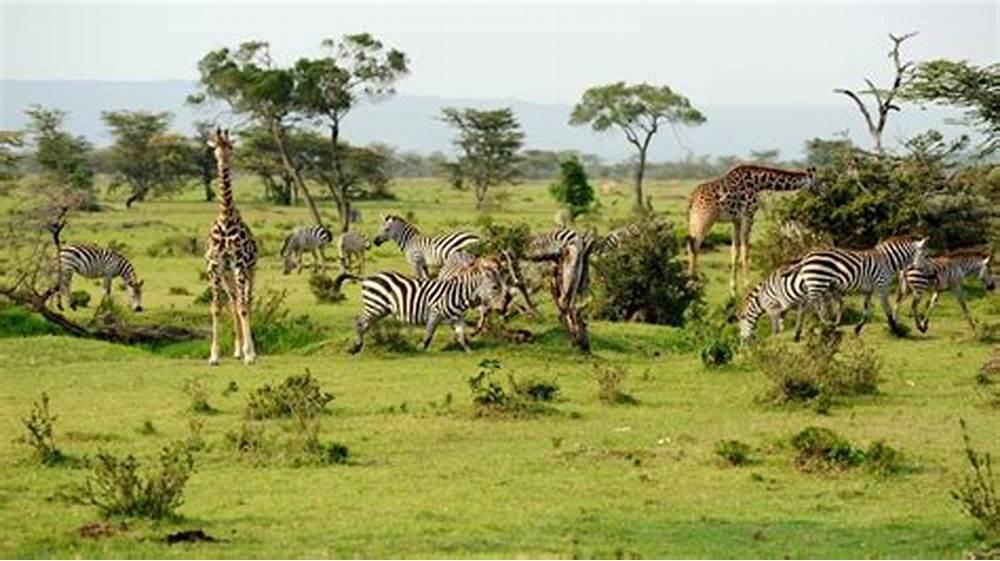
Mandhari nzuri na ya kuvutia ya mbuga za wanyama, kukiwa na twiga mwenye shingo refu na miguu mirefu pamoja na pundamilia mwenye mistari ya rangi nyeupe na nyeusi; wakiwa wanakula nyasi fupi za rangi ya kijani.